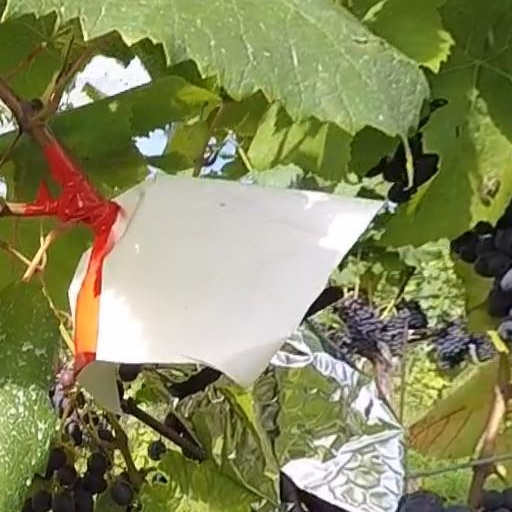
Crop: grape